Tzav

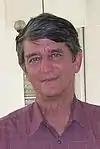
Kugel

James Kugel reported that ancient texts offered several explanations for why peoples of the ancient Near East sacrificed animals: to provide the deity food (see Numbers 28:2), to offer the life of the slaughtered animal as a substitute for the offerer's; to give a costly possession as a sign of fealty or in the hope of receiving still more generous compensation from the deity. Kugel reported that more recent explanations saw the sacrifice as establishing a tangible connection between the sacrificer and the deity. In contrast, others stress the connection of the sacred with violence or see the function of religion as defusing violence that would otherwise be directed at people. Kugel argued that the Israelites conceived of animal sacrifices as the principal channel of communication between the people and God. William Hallo described sacrifice as a sacred-making of the human consumption of animal meat that followed.